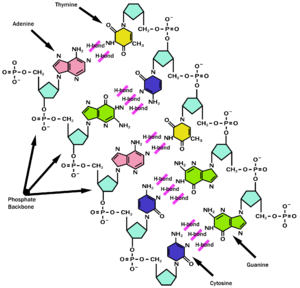
L'origine de la vie sur Terre demeure incertaine. Les plus anciens micro-organismes fossiles observés sont datés d'au moins 3,5 Ga durant le Paléoarchéen. Une étude publiée en 2015 sur des inclusions de carbone considérées comme d'origine organique leur assigne un âge de 4,1 milliards d'années et plus récemment des précipités hydrofuges sous-marins trouvés dans des roches sédimentaires ferrugineuses de la ceinture de roches vertes de Nuvvuagittuq ont été interprétés comme de possibles traces de vie il y a au moins 3,77 milliards d'années et peut-être 4,28 milliards d'années. Si leur origine biologique est confirmée, la vie pourrait donc être apparue dès l'Hadéen.